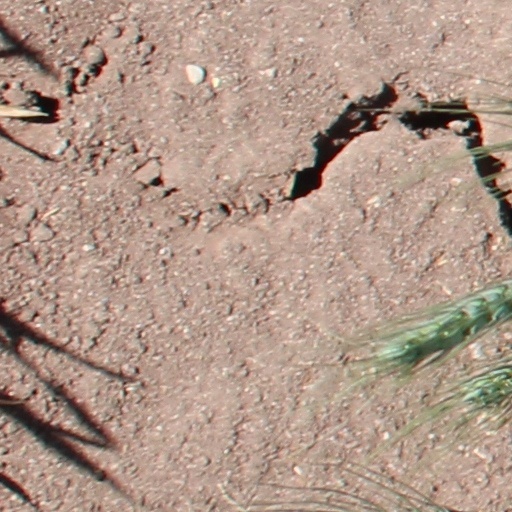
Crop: wheat